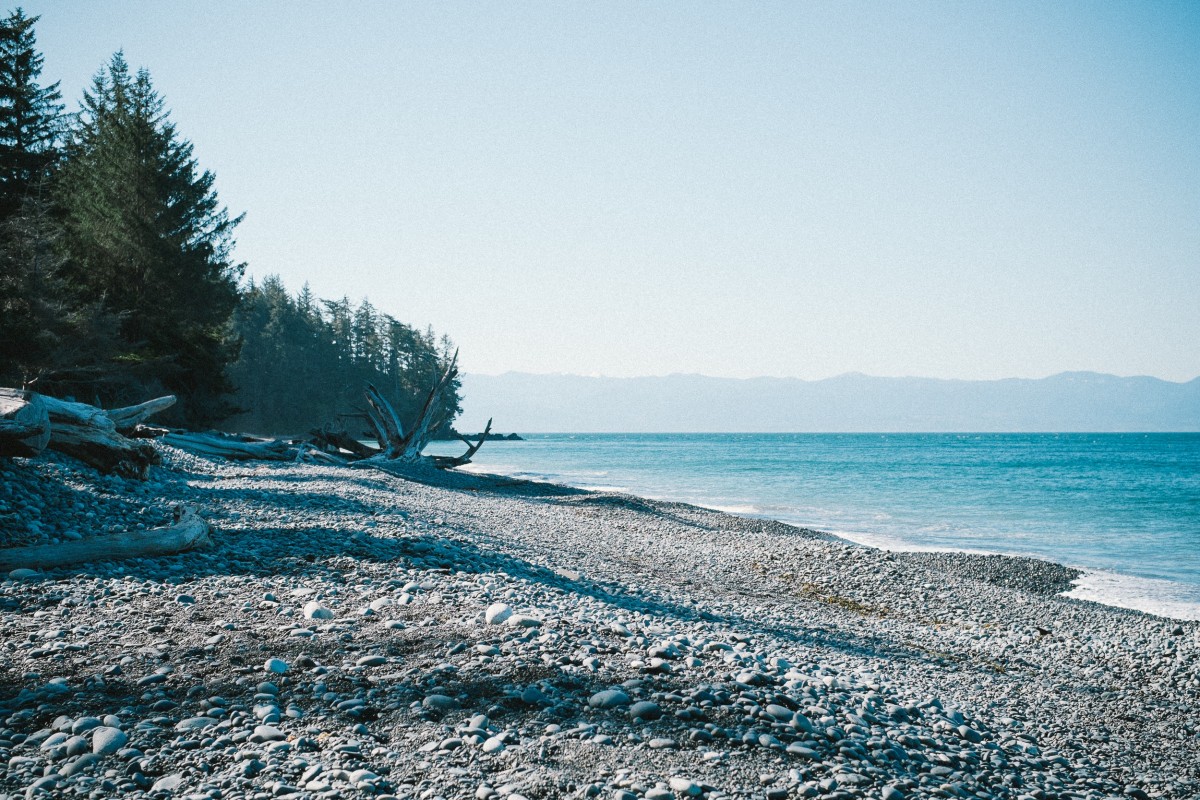
Tags: landscape, driftwood, sea, coast, ocean, horizon, shore, cliff, bay, terrain, body of water